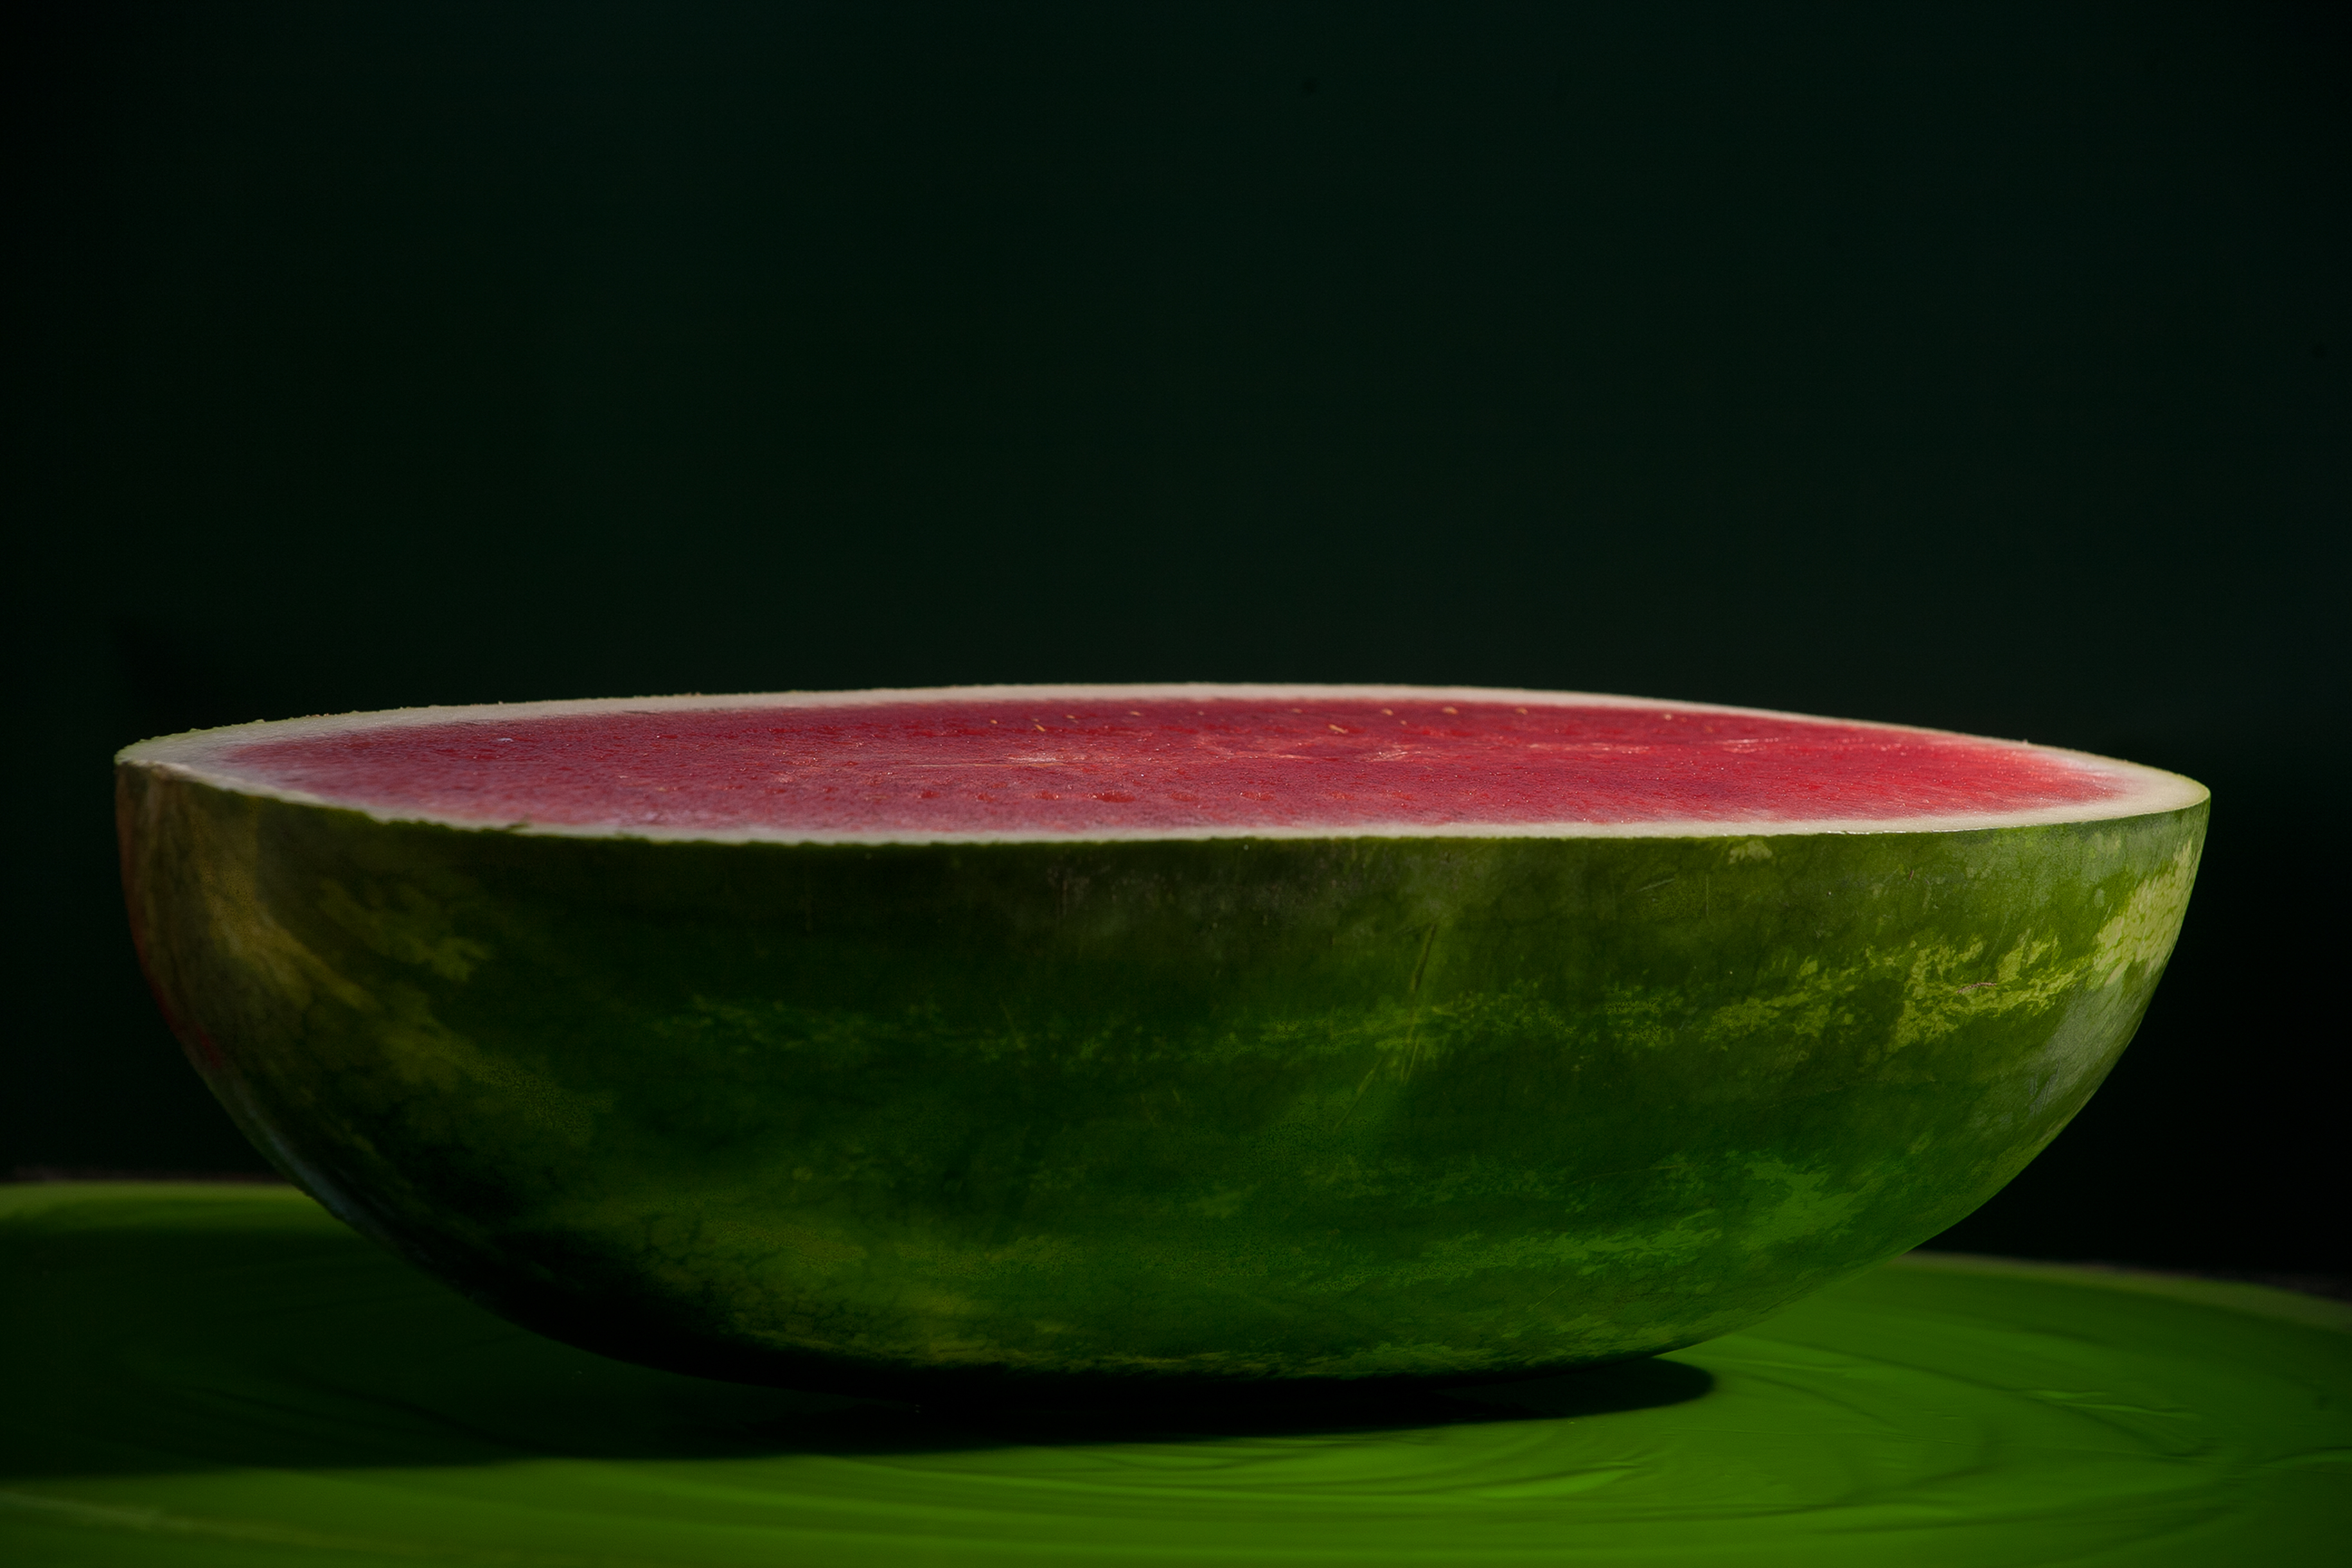
wattermelon, green, melon, watermelon, tableware, bowl, still life photography, citrullus, ceramic, cucumber gourd and melon family